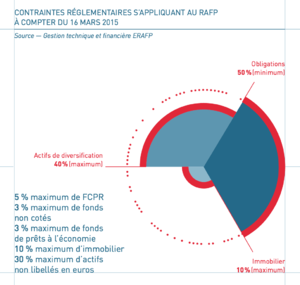
Contraintes réglementaires s'appliquant au RAFP Source - Gestion technique et financière ERAFP
Le régime de retraite additionnelle de la fonction publique est un régime de retraite obligatoire, par points, institué en 2005, au bénéfice des fonctionnaires de l'État, territoriaux, hospitaliers, ainsi que des magistrats.